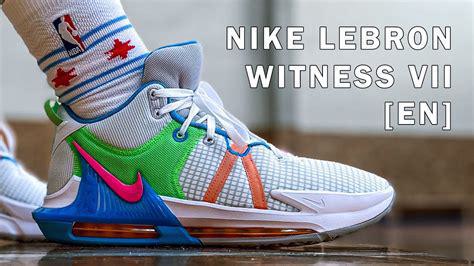
Brand: Nike
Model: Lebron Witness 7